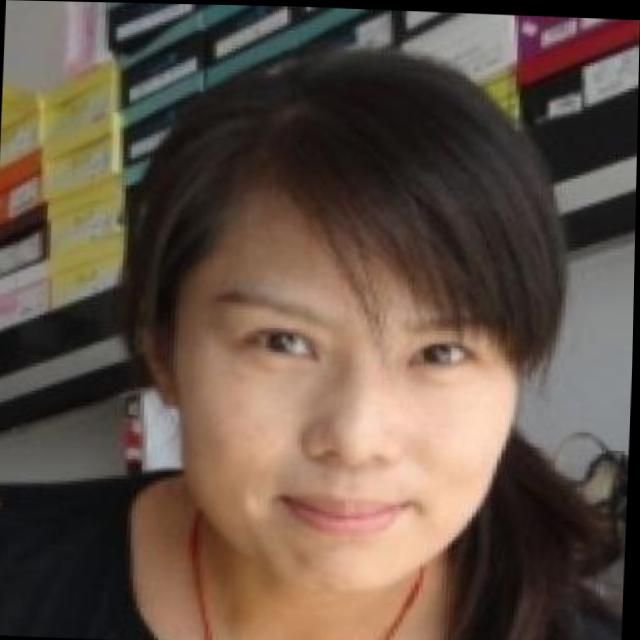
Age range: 21-44